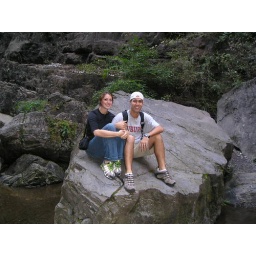
Posing on a rock amongst all the water falls and streams in the mountains of Yesanpo.